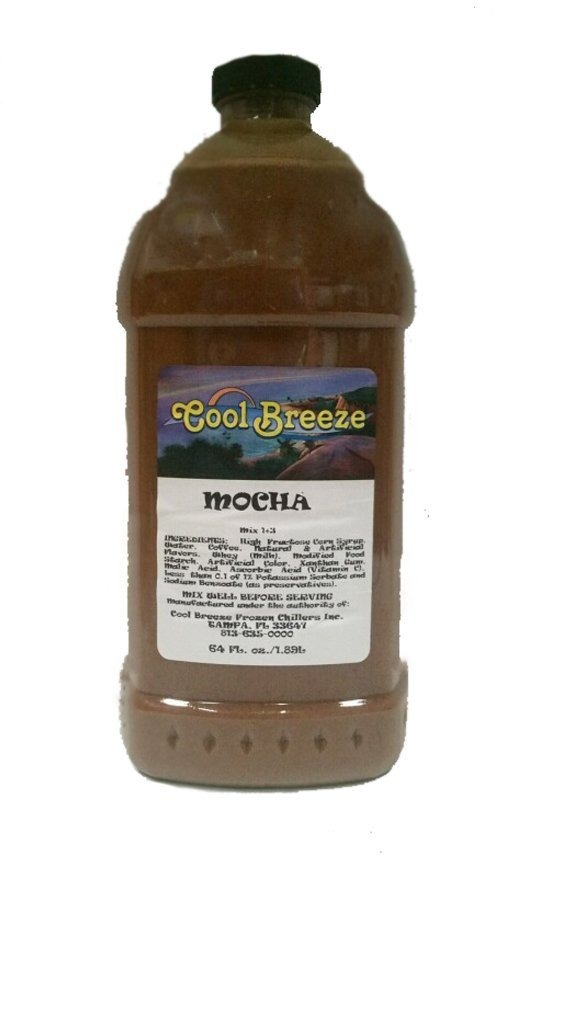
Item Name: Cool Breeze Beverages Ready to Use Slush Mix, Mocha, 1/2 gal
Bullet Point 1: Slush mix, can be mixed with alcohol
Bullet Point 2: Concentrate
Bullet Point 3: Taste great
Value: 1.0
Unit: Count

Price: 23.99